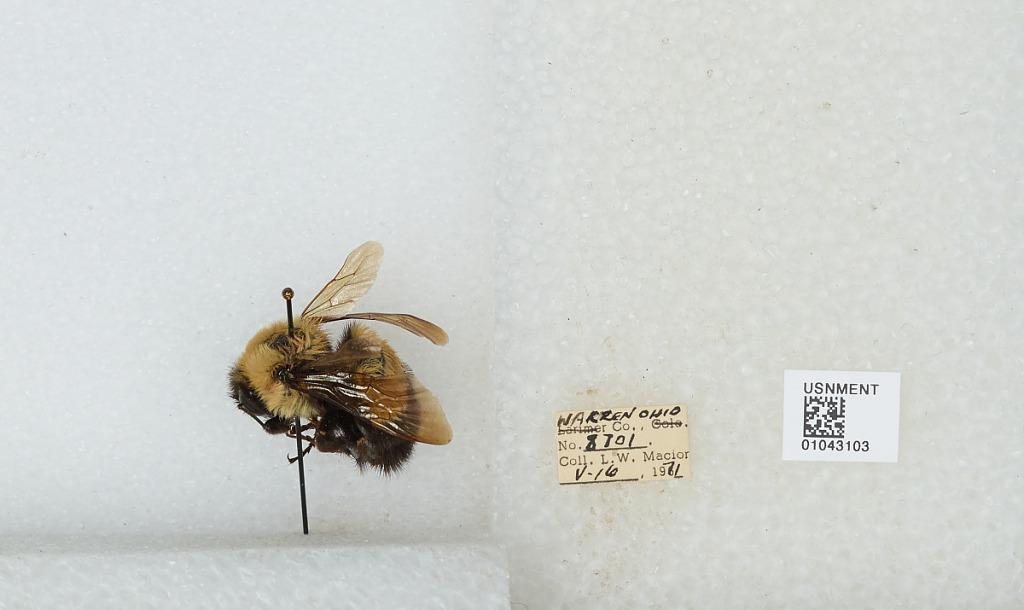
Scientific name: Bombus (Bombus) affinis Cresson
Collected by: L. Macior
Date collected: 1971-5-16
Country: United States
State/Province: Ohio
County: Warren
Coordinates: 39.4242, -84.1856